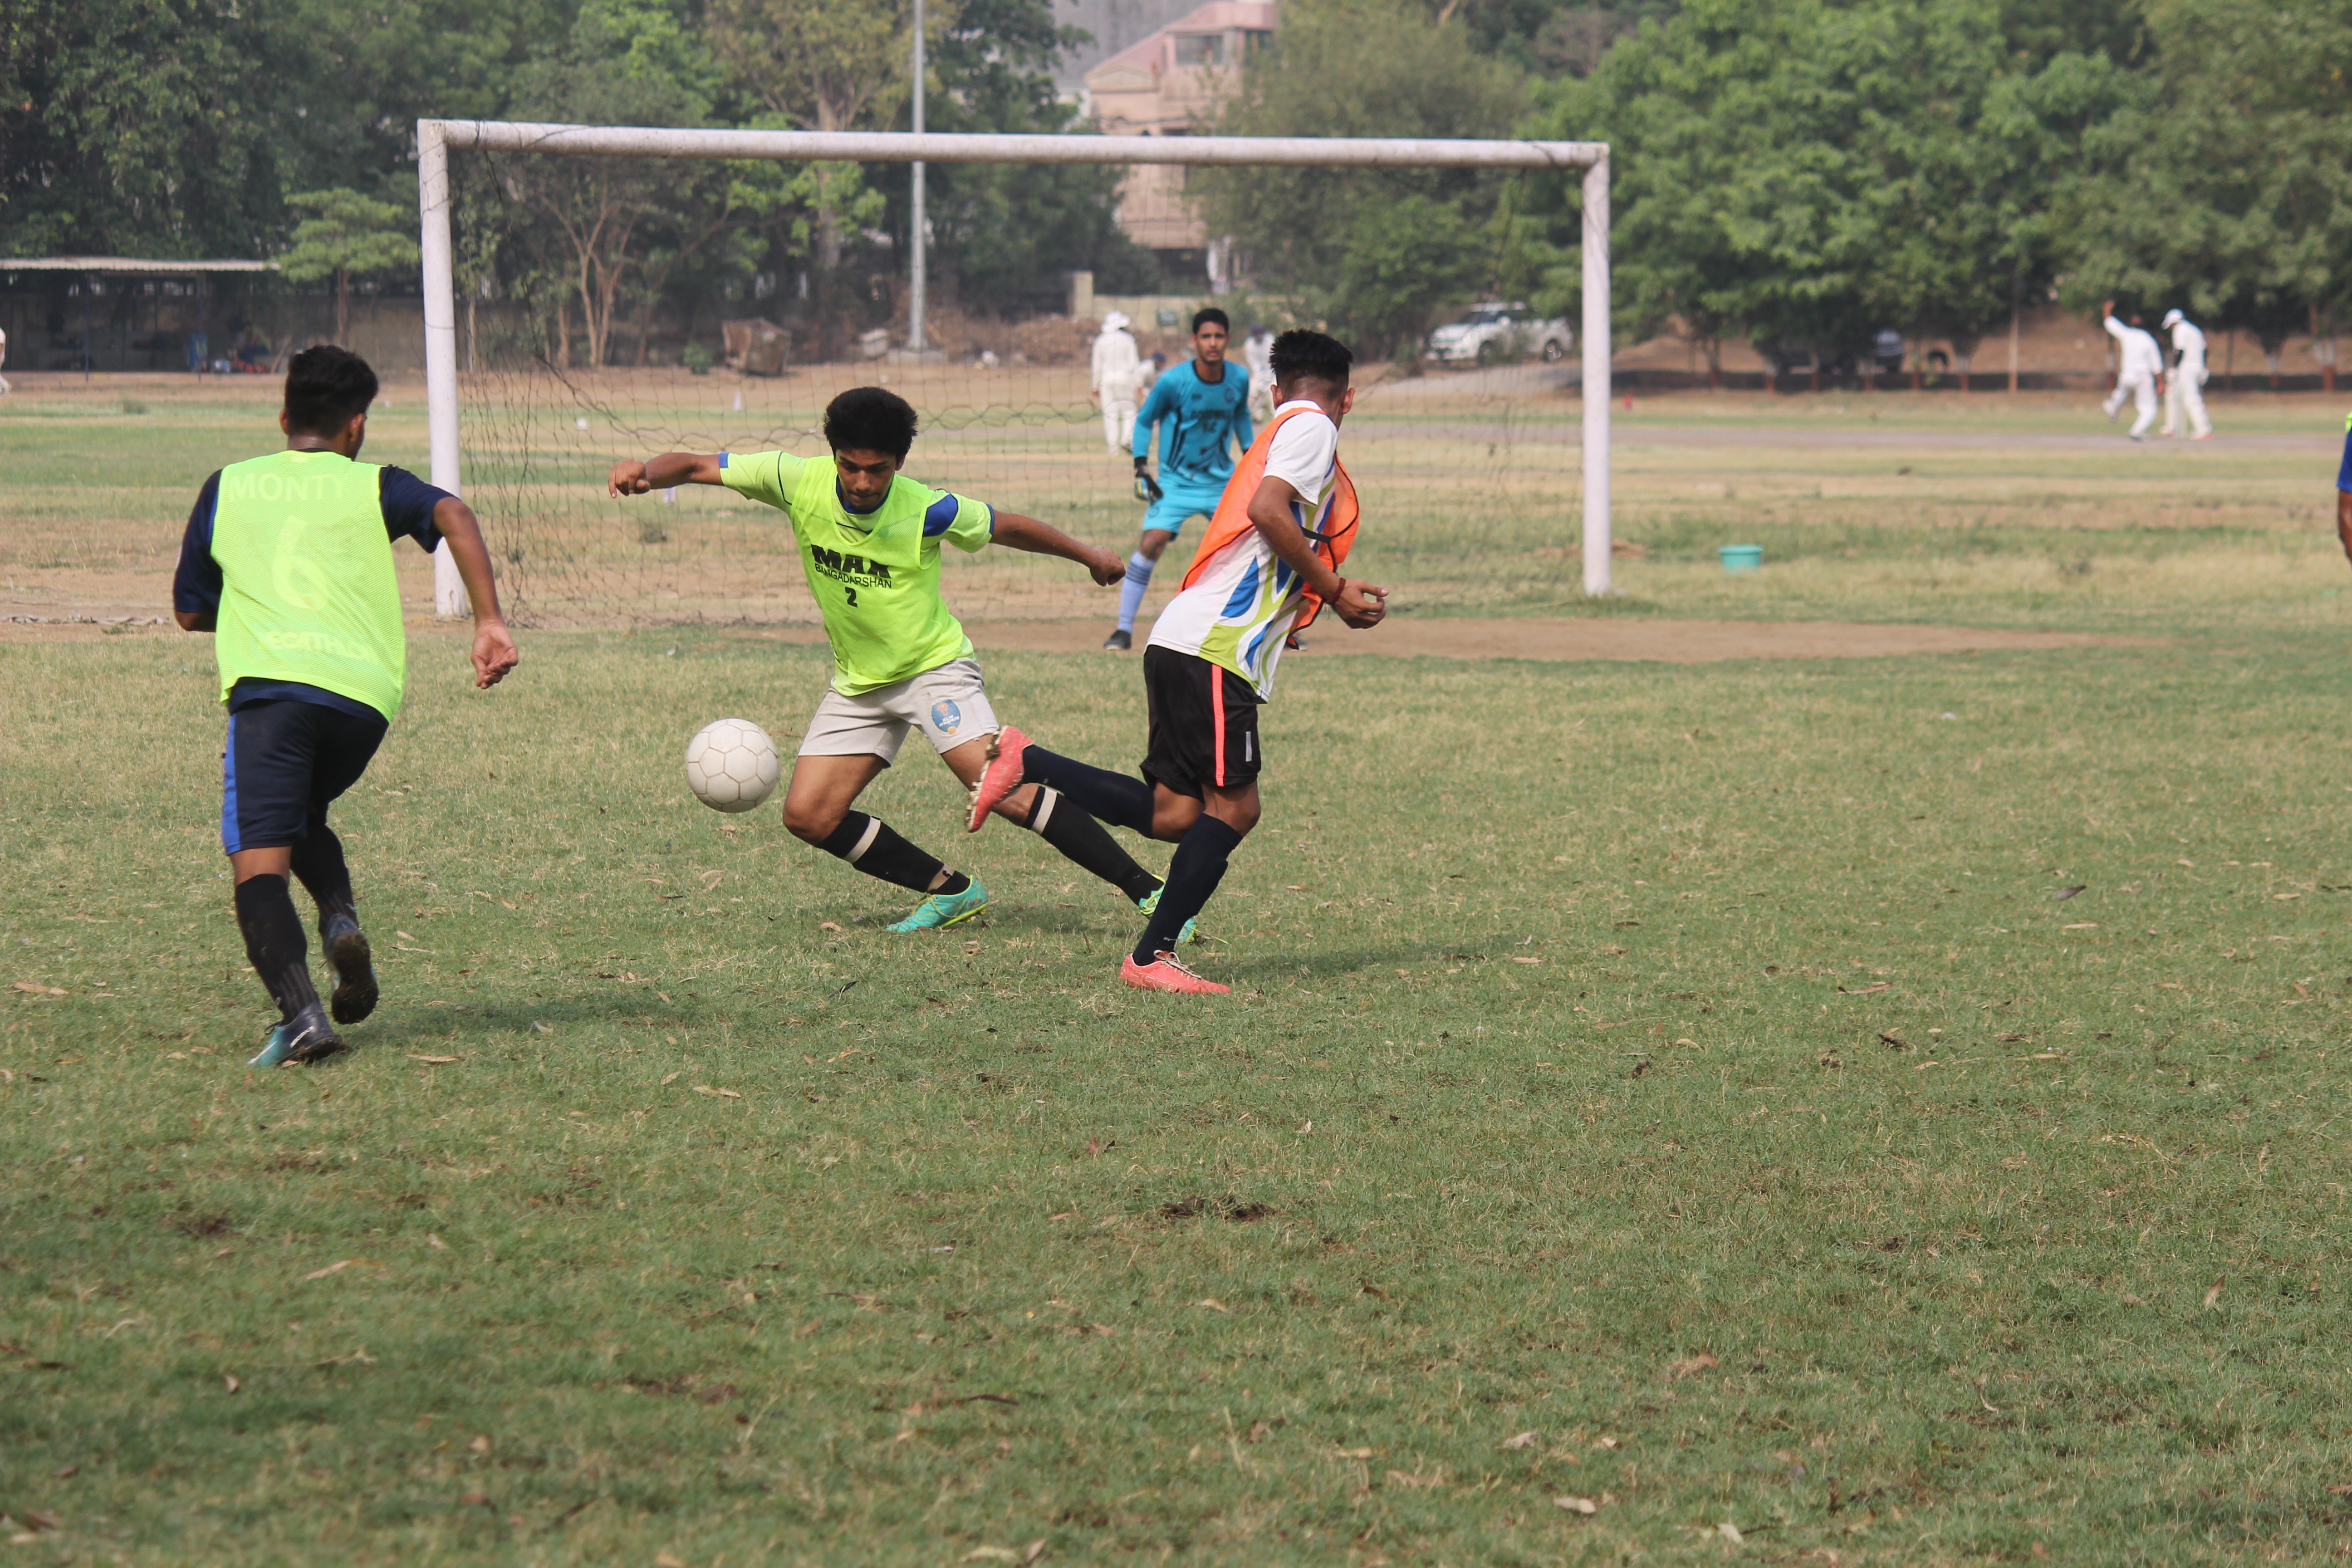
sports, team sport, ball game, player, soccer, football player, football, soccer ball, play, sports equipment, soccer player, tournament, competition event, ball, team, grass, sports training, forward, plant, leisure, sport venue, games